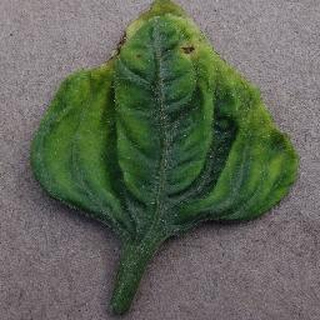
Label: tomato_yellow_leaf_curl_virus